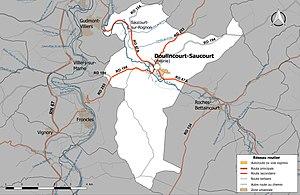
Carte routière de la commune de Doulaincourt-Saucourt.
Doulaincourt-Saucourt est une commune française située dans le département de la Haute-Marne, en région Grand Est. La commune est formé en 1972 par la fusion des communes de Doulaincourt, devenue chef-lieu de la commune, et de Saucourt-sur-Rognon, devenue commune associée. En 2010, la commune de Doulaincourt-Saucourt a pris le statut de commune nouvelle, Doulaincourt et Saucourt devenant des communes déléguées.